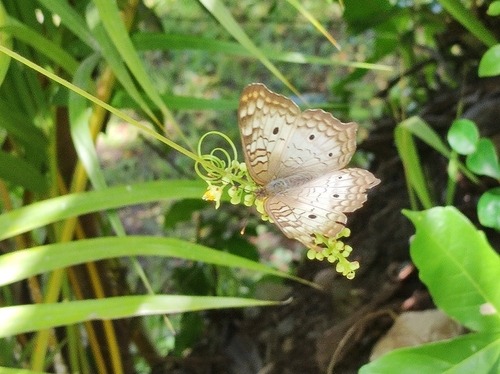
Scientific name: Anartia jatrophae
Common name: White peacock
Family: Nymphalidae
Order: Lepidoptera
Pollinator type: Primary pollinator
Habitat: Gardens, parks, and open areas
Geographic range: Southern United States to Argentina
Conservation status: Least Concern